Breton–Norman war

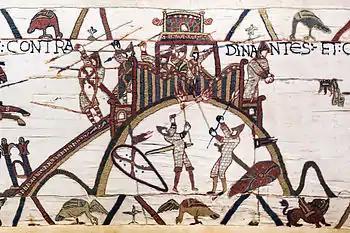
Scene from Bayeux Tapestry (c.1066) showing Breton defenders within the castle of Dinan throwing down spears onto the Norman attackers, whilst some of the latter hold burning torches with which to burn down the wooden fortifications

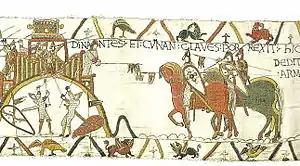
"ET CUNAN CLAVES PORREXIT" ("and Conan passed out the keys"), scene from Bayeux Tapestry (c.1066) showing Conan II, Duke of Brittany (d.1066) surrendering the keys (hanging from the tip of a lance) to the castle of Dinan, to the forces of William, Duke of Normandy, following the siege and Battle of Dinan

The Battle of Dinan occurred in 1065. Harold fought on the side of Duke William, whose army had chased Duke Conan from Dol-de-Bretagne to Rennes. Duke Conan finally surrendered at Château de Dinan, Brittany. The battle is recalled in the Bayeux Tapestry (see illustration).